Subramanyam for Sale

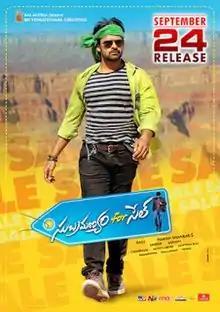
Theatrical poster

Subramanyam For Sale is a 2014 Telugu-language action romantic comedy film written and directed by Harish Shankar, produced by Dil Raju on Sri Venkateswara Creations banner. The film stars Sai Dharam Tej, Murali Mohan, Rao Ramesh, Suman, Regina Cassandra, and Adah Sharma. The music is composed by Mickey J Meyer. The film was later remade by Eskay Movies in Bengali in 2018 as "Chalbaaz" starring Shakib Khan and Subhashree Ganguly.